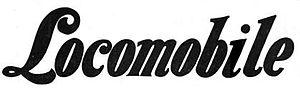
Locomobile Company of America était un constructeur automobile américain, du début du XXᵉ siècle.
Une locomobile est généralement une machine à vapeur déplaçable, le plus souvent montée sur des roues. Ce dispositif était surtout utilisé comme source motrice mobile en machinisme agricole et lié au travail stationnaire à la poulie ou au treuil qui a été très pratiqué de 1850 à 1950.